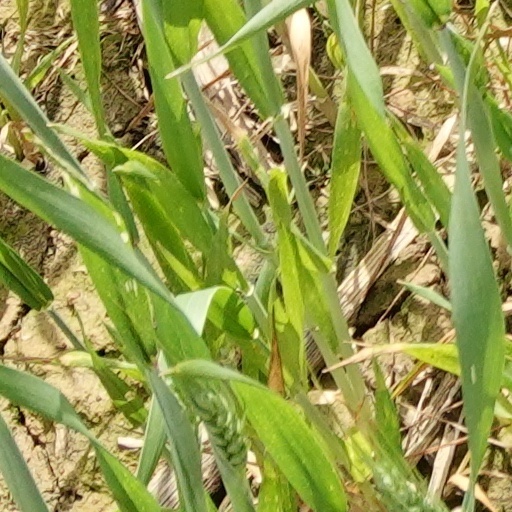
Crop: wheat